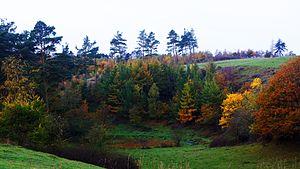
Le parc national de Mols Bjerge est un 4 parcs nationaux du Danemark. Il est situé dans la commune de Syddjurs dans le Jutland central. Il possède une superficie de 180 km², dont 150 terrestres et 30 marins. Il se compose de collines, vallées, forêts, et quelques zones côtières.